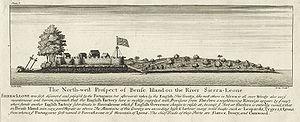
L'île de Bunce se situe en Sierra Leone dans la baie de Freetown, formée par la rivière Rokel et Port Loko Creek, ouverte sur l'océan Atlantique.